Sandy, Utah

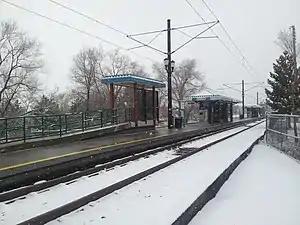
Historic Sandy TRAX station.

Jordan School District was the primary school district in Sandy until 2009. In 2007, citizens voted to split Jordan School District to create 2 separate school districts - Jordan School District and the newly created Canyons School District. The Canyons School District is now the primary school district located in Sandy. It began operation at the beginning of the 2009–10 school year.